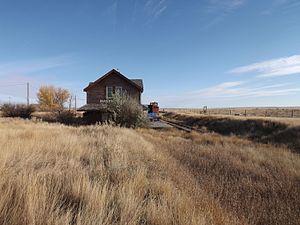
Manyberries est un hameau du Comté de Forty Mile Nᵒ 8, situé dans la province canadienne d'Alberta.